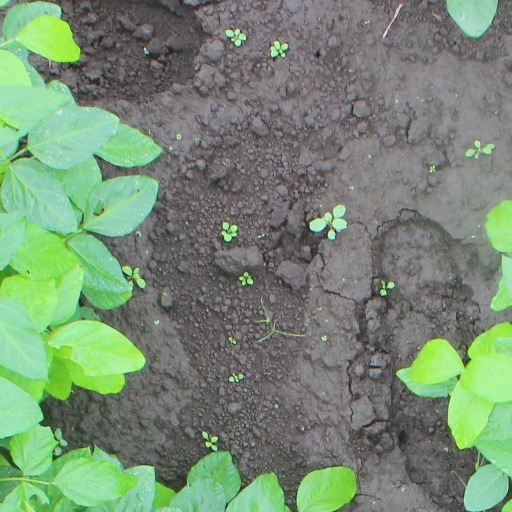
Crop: soybean